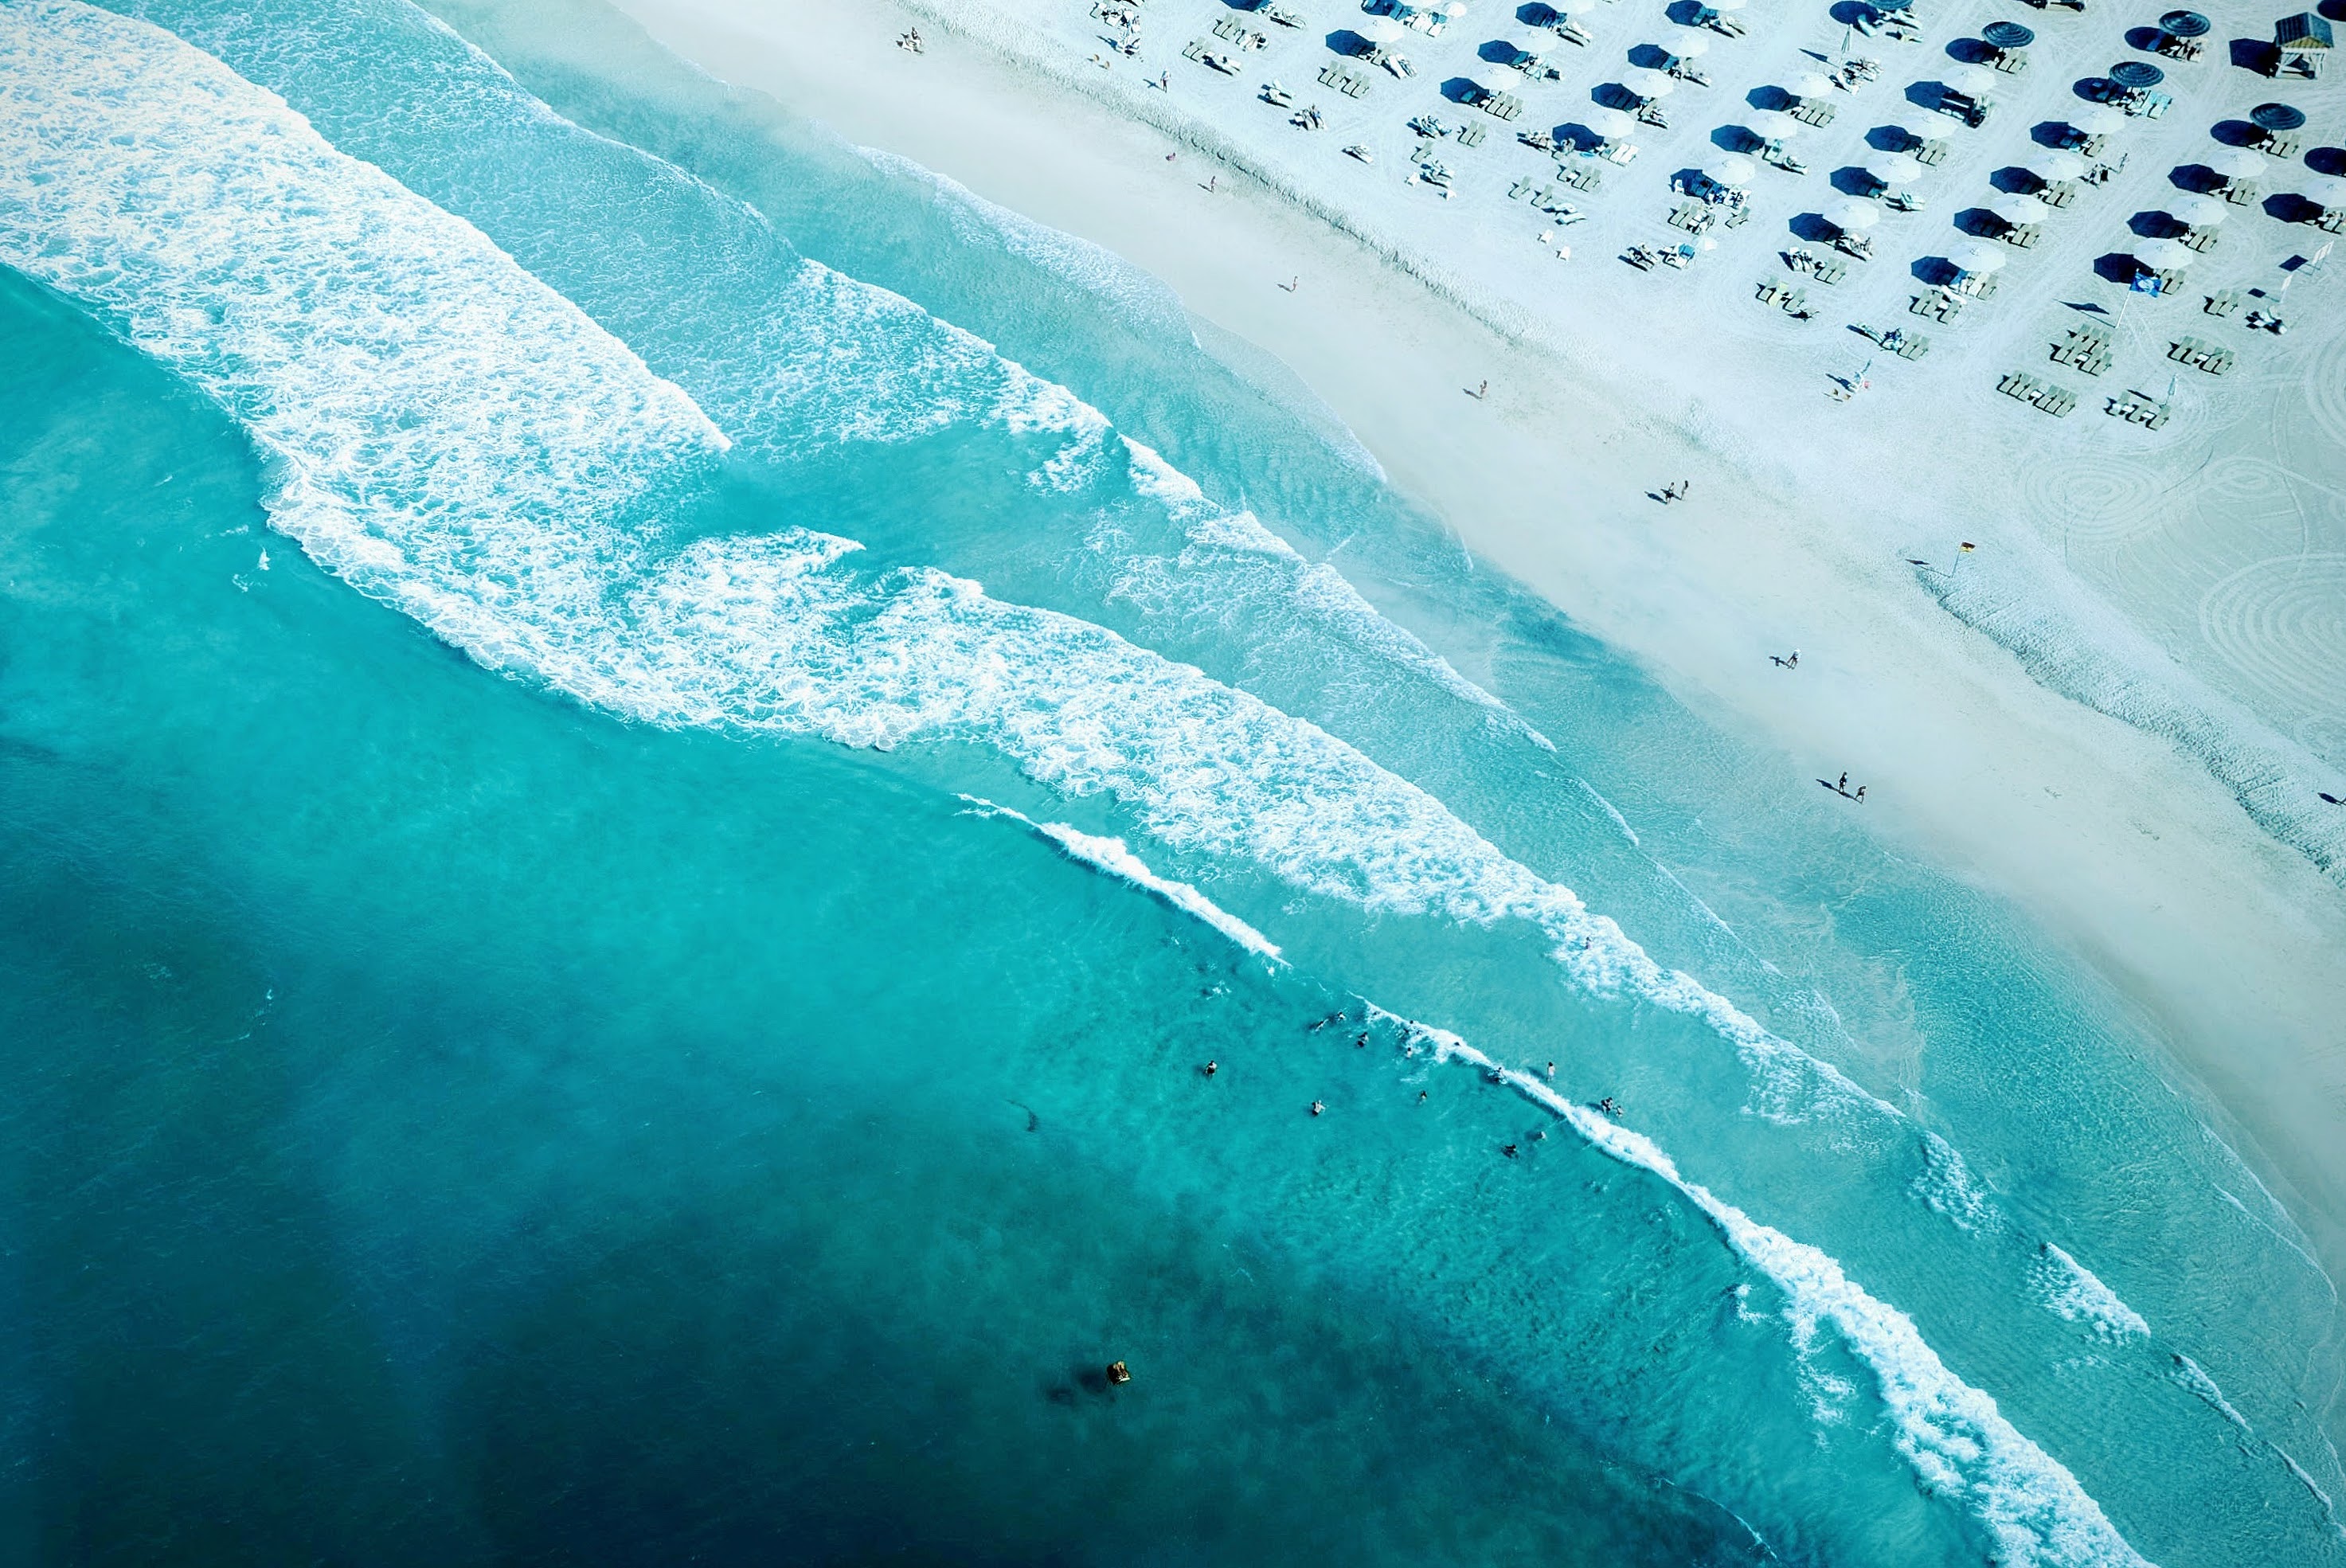
sea, water, ocean, wave, underwater, ice, blue, arctic ocean, wind wave